Date with Disaster

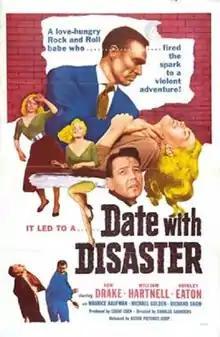

Date with Disaster is a 1957 British second feature ('B') crime film directed by Charles Saunders and starring Tom Drake, William Hartnell and Shirley Eaton. It weas written by Brock Williams. An innocent man becomes a suspect for a crime he did not commit.